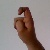
The image shows a hand gesture representing the letter 'X' in Indian Sign Language.